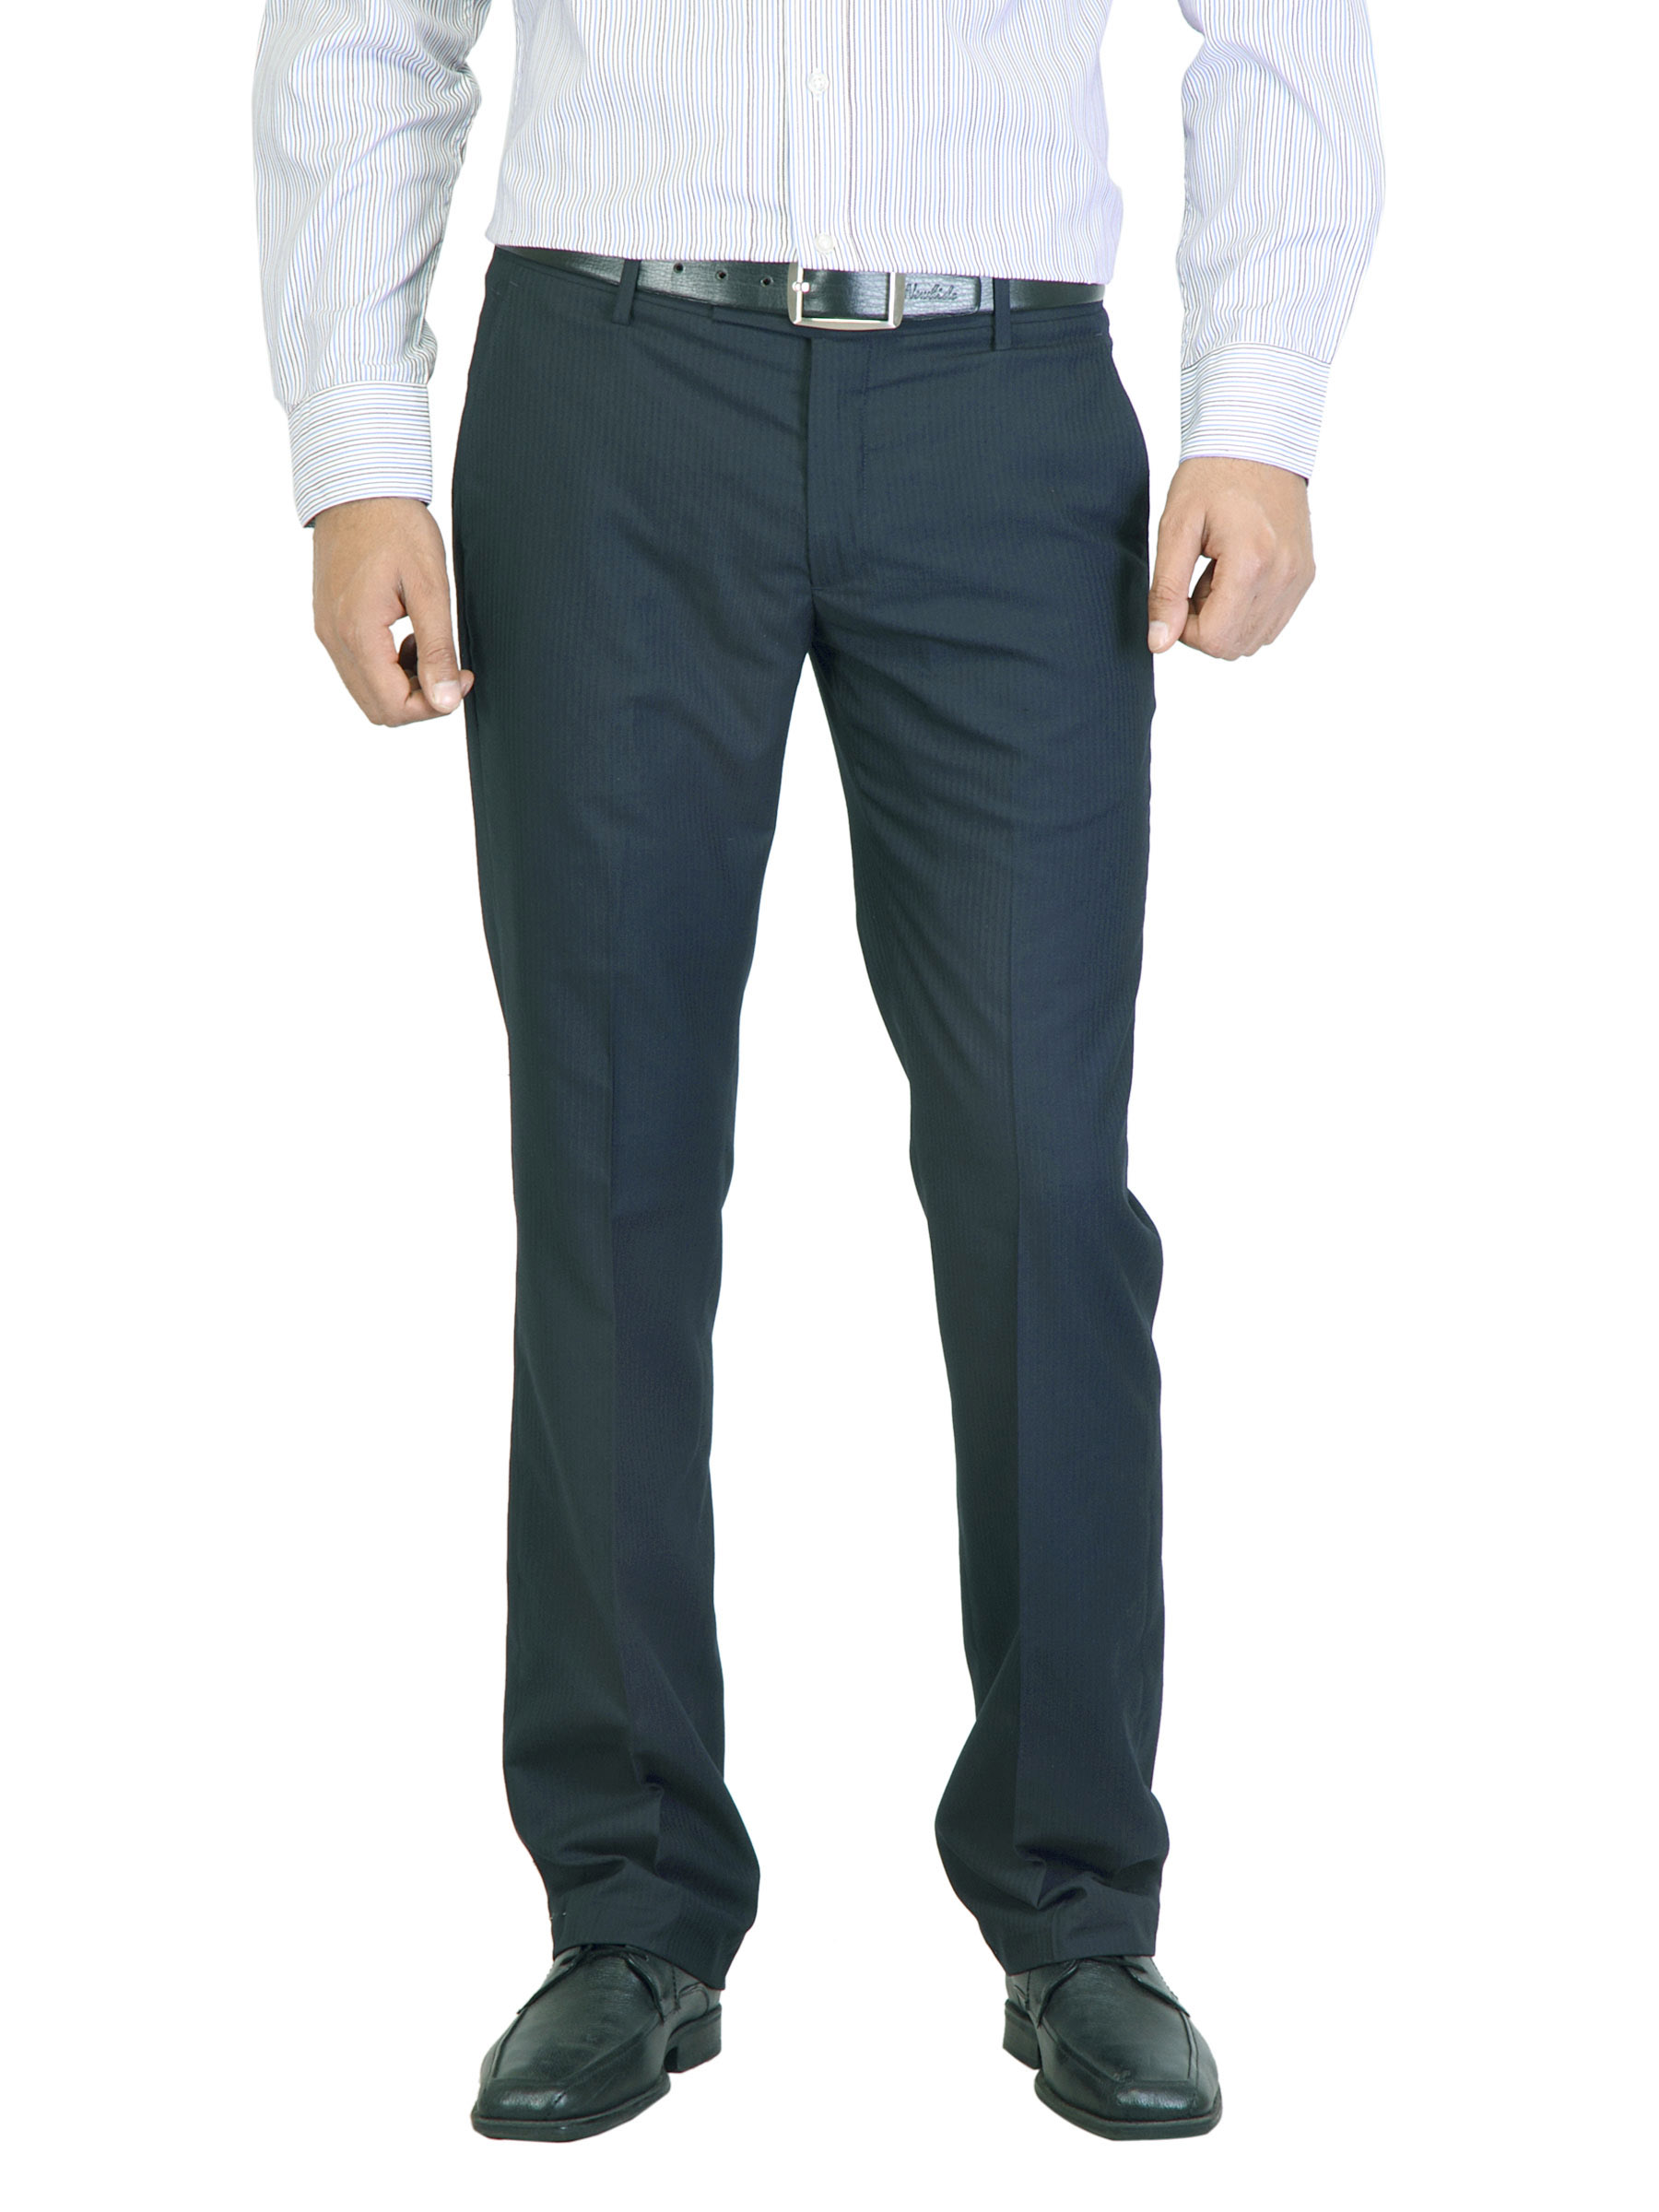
Arrow Men Navy Blue Trousers
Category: Apparel / Bottomwear / Trousers
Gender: Men
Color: Navy Blue
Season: Fall 2011
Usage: Formal